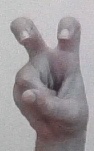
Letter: toot